Nudibranch

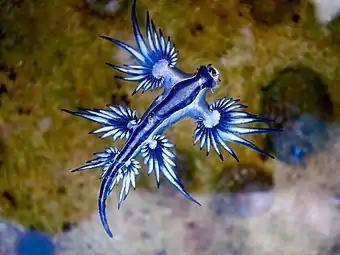
"Glaucus atlanticus" is an example of a nudibranch that has its cerata positioned like wings instead of on its back.

The body forms of nudibranchs vary greatly. Because they are opisthobranchs, unlike most other gastropods, they are apparently bilaterally symmetrical externally (but not internally) because they have undergone secondary detorsion. In all nudibranchs, the male and female sexual openings are on the right side of the body, reflecting their asymmetrical origins. They lack a mantle cavity. Some species have venomous appendages (cerata) on their sides, which deter predators. Many also have a simple gut and a mouth with a radula.